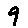
Label: 9